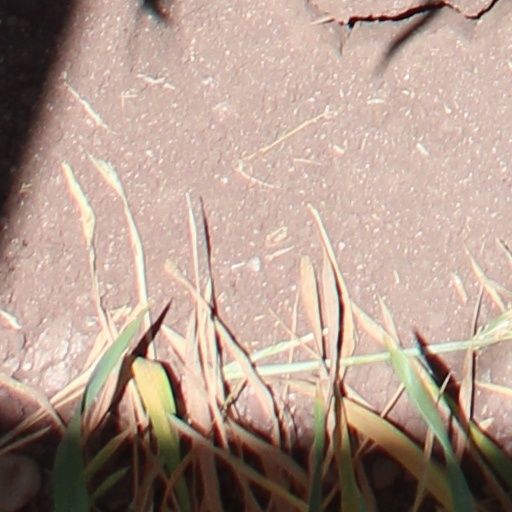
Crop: wheat